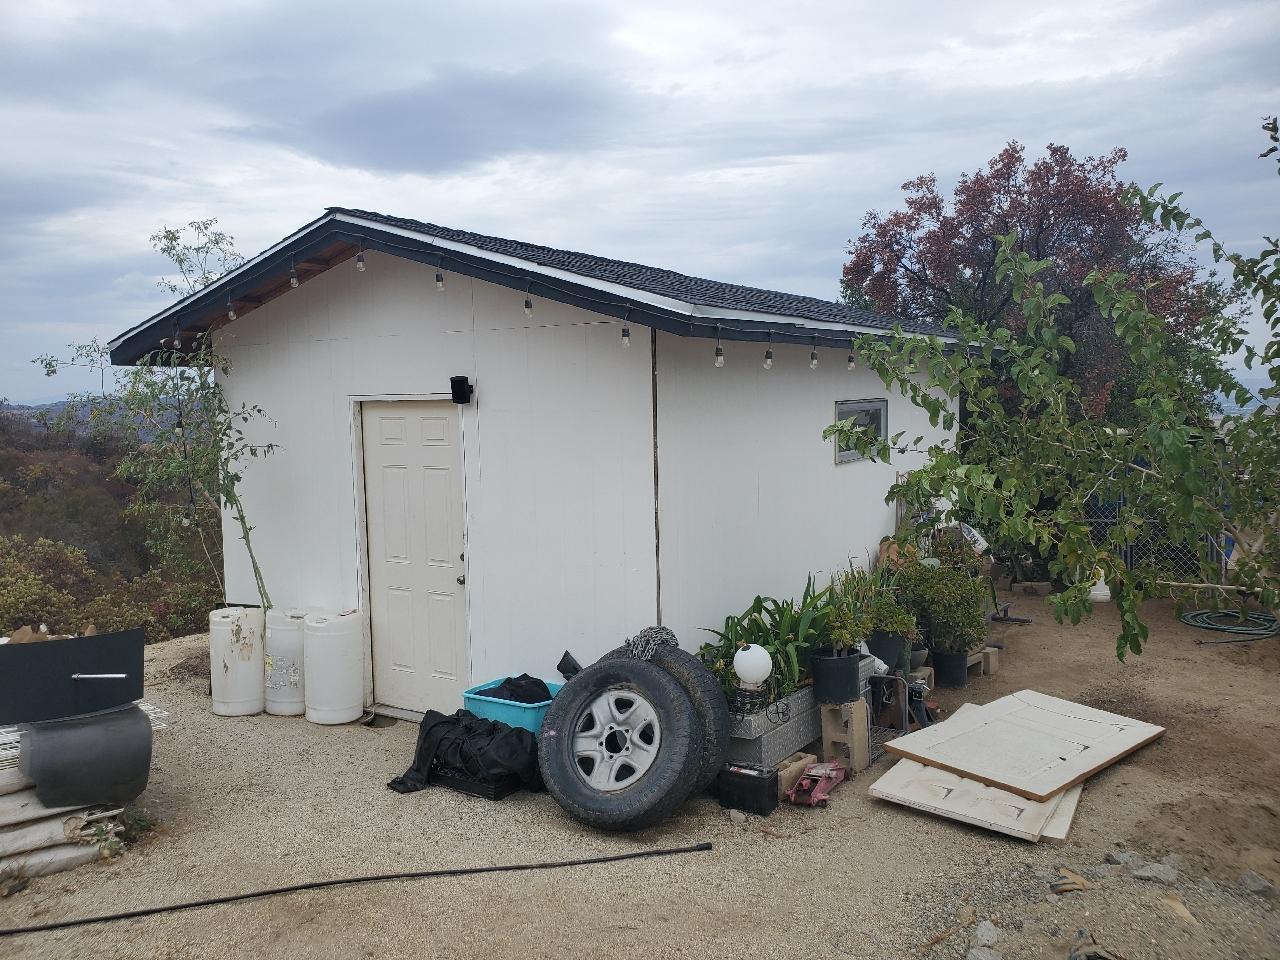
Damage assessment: no_damage